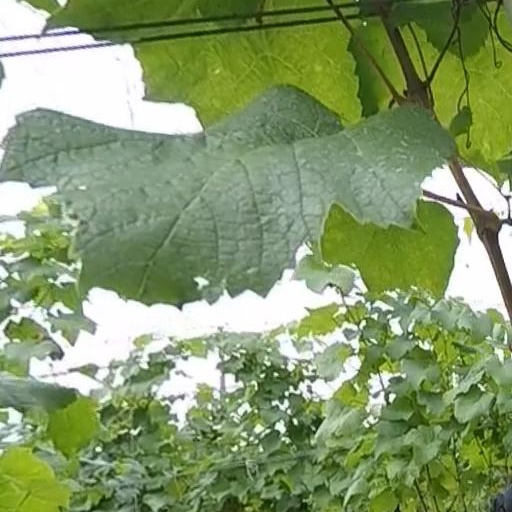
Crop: grape